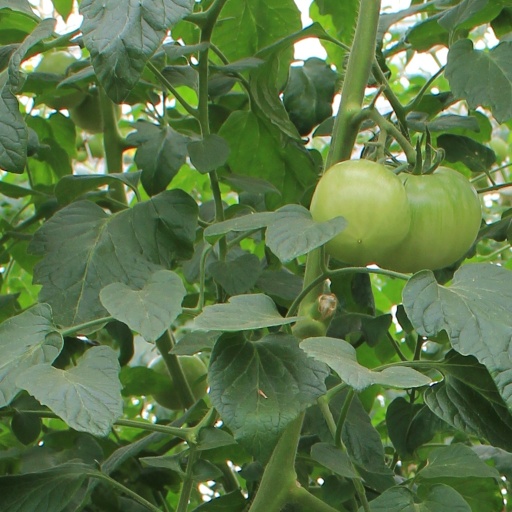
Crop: tomato